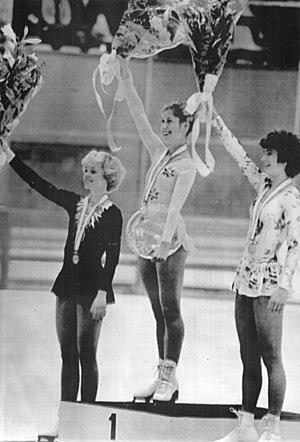
Le Trophée NHK est une compétition internationale de patinage artistique qui se déroule au Japon au cours de l'automne. Il accueille des patineurs amateurs de niveau senior dans quatre catégories: simple messieurs, simple dames, couple artistique et danse sur glace.